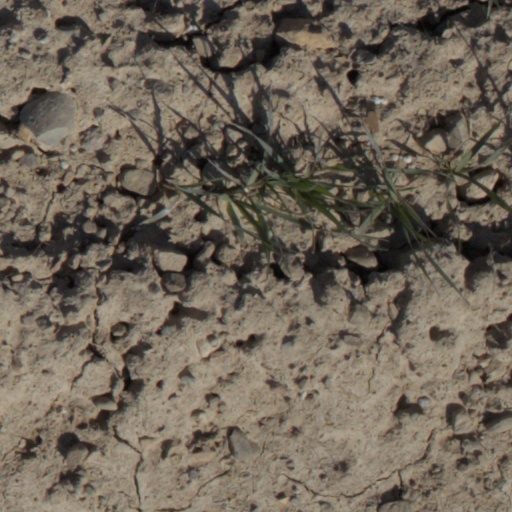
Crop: wheat